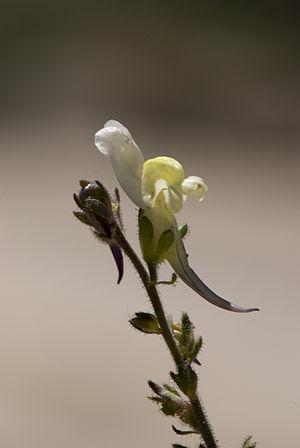
Linaria supina carrières de Saint-Vaast-lès-Mello (Oise), France